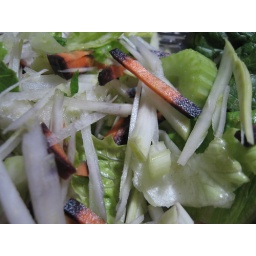
Green salad with kohlrabi and black and orange carrrots (also made by Edzard)